Paul Conrad

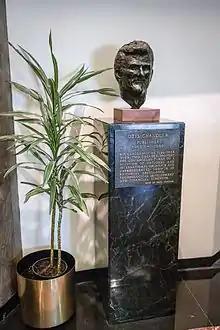
Conrad's bust of Otis Chandler in the lobby of the Los Angeles Times Building

Conrad first became interested in sculpture in the mid-1970s. After working on a drawing of a crucifix depicting the Christian doctrine of the Trinity, he decided to use steel to create it. He spent time at the public library learning to make welded sculpture and three months later emerged with a sculpture titled "The Trinity", which was installed at Marymount College. Although it was made from steel, Conrad gave "The Trinity" a verde patina to give it the appearance of copper. The sculpture was restored in 2012.